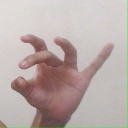
अक्षर: ओ